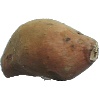
Label: Potato Sweet 1